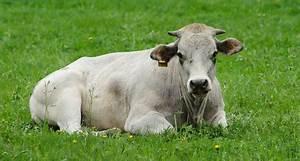
cow